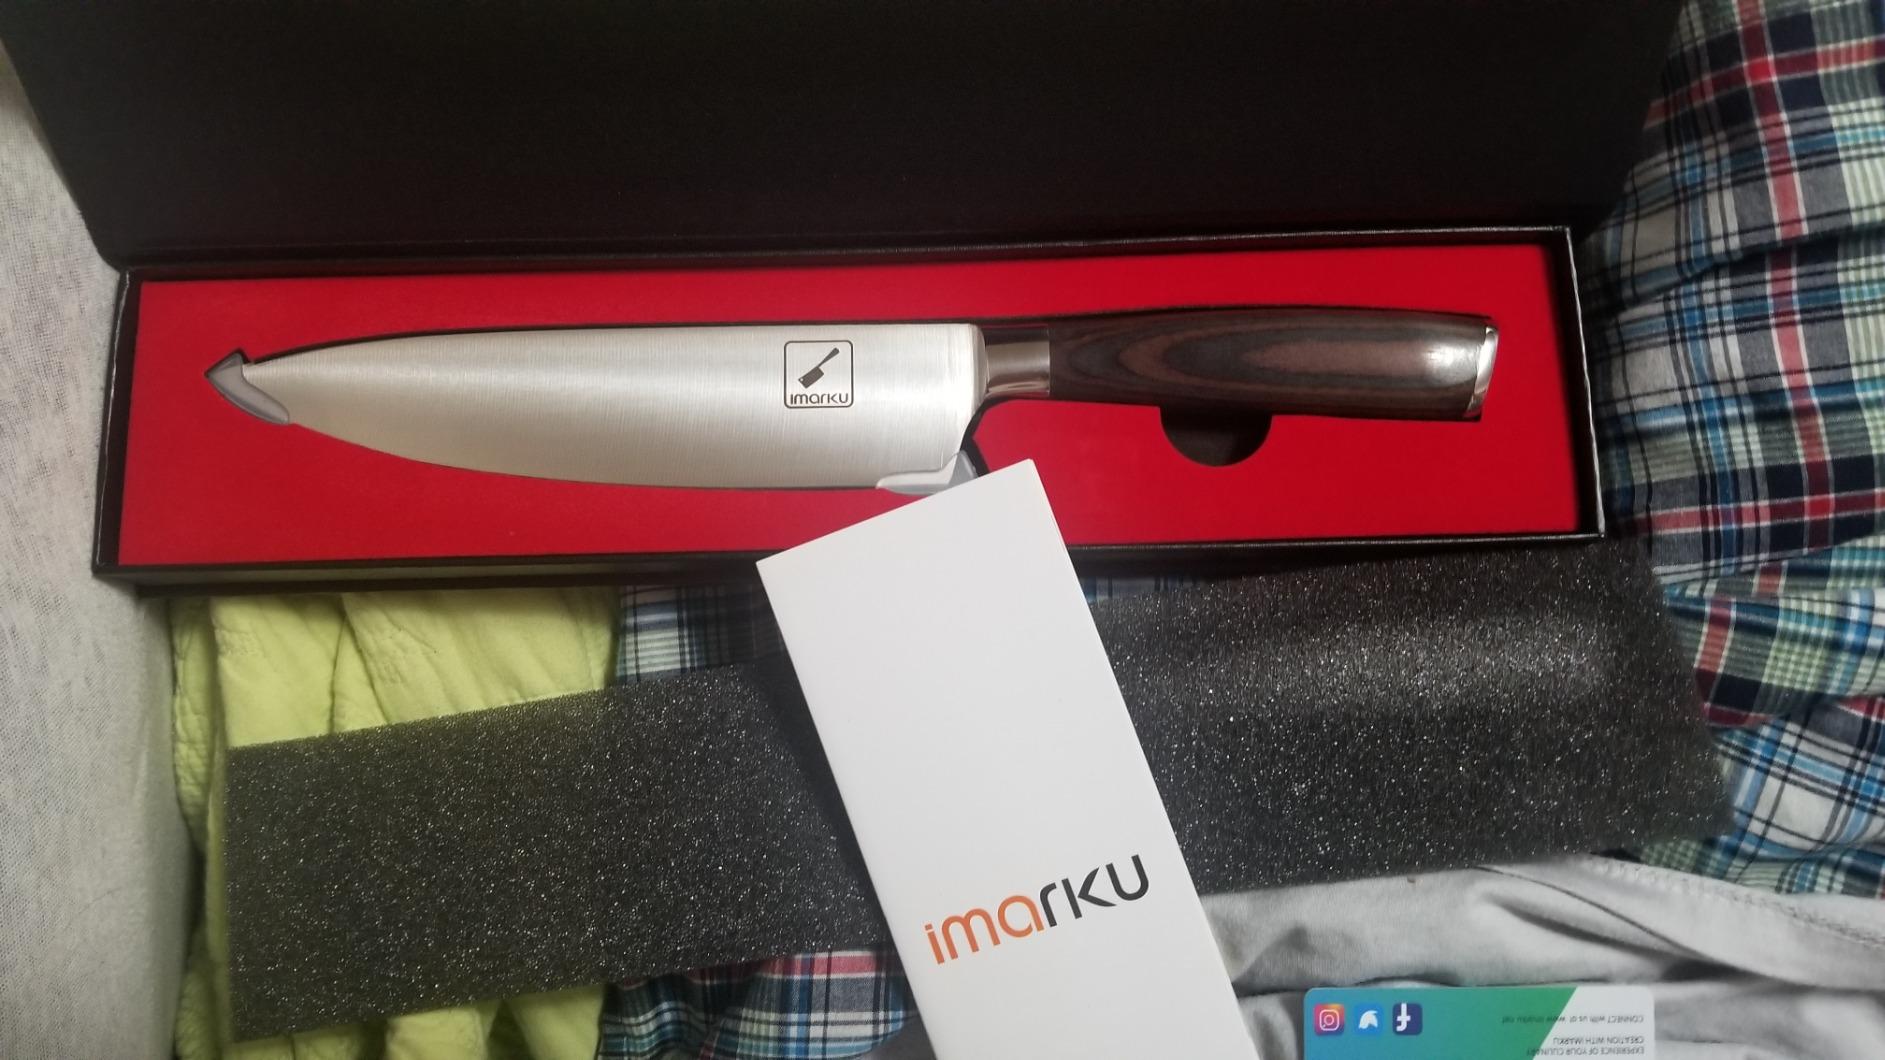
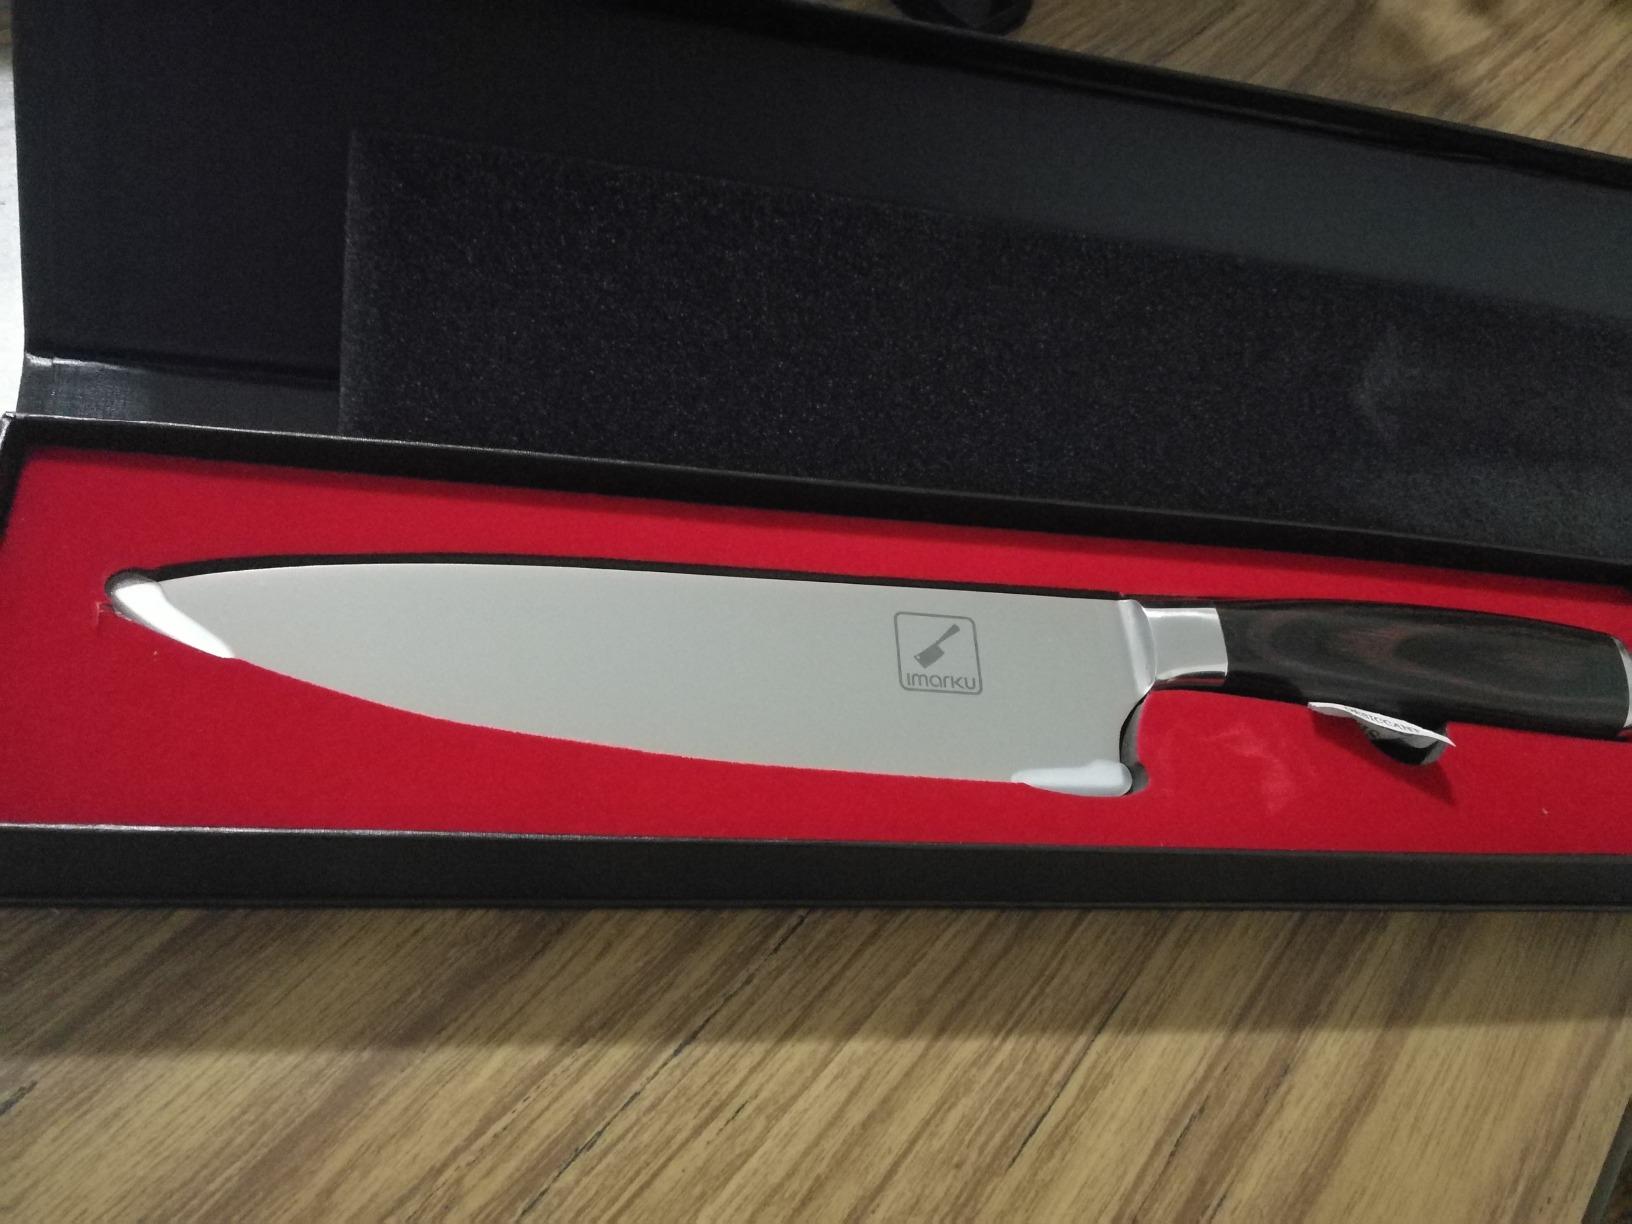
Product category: items_knife
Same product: yes